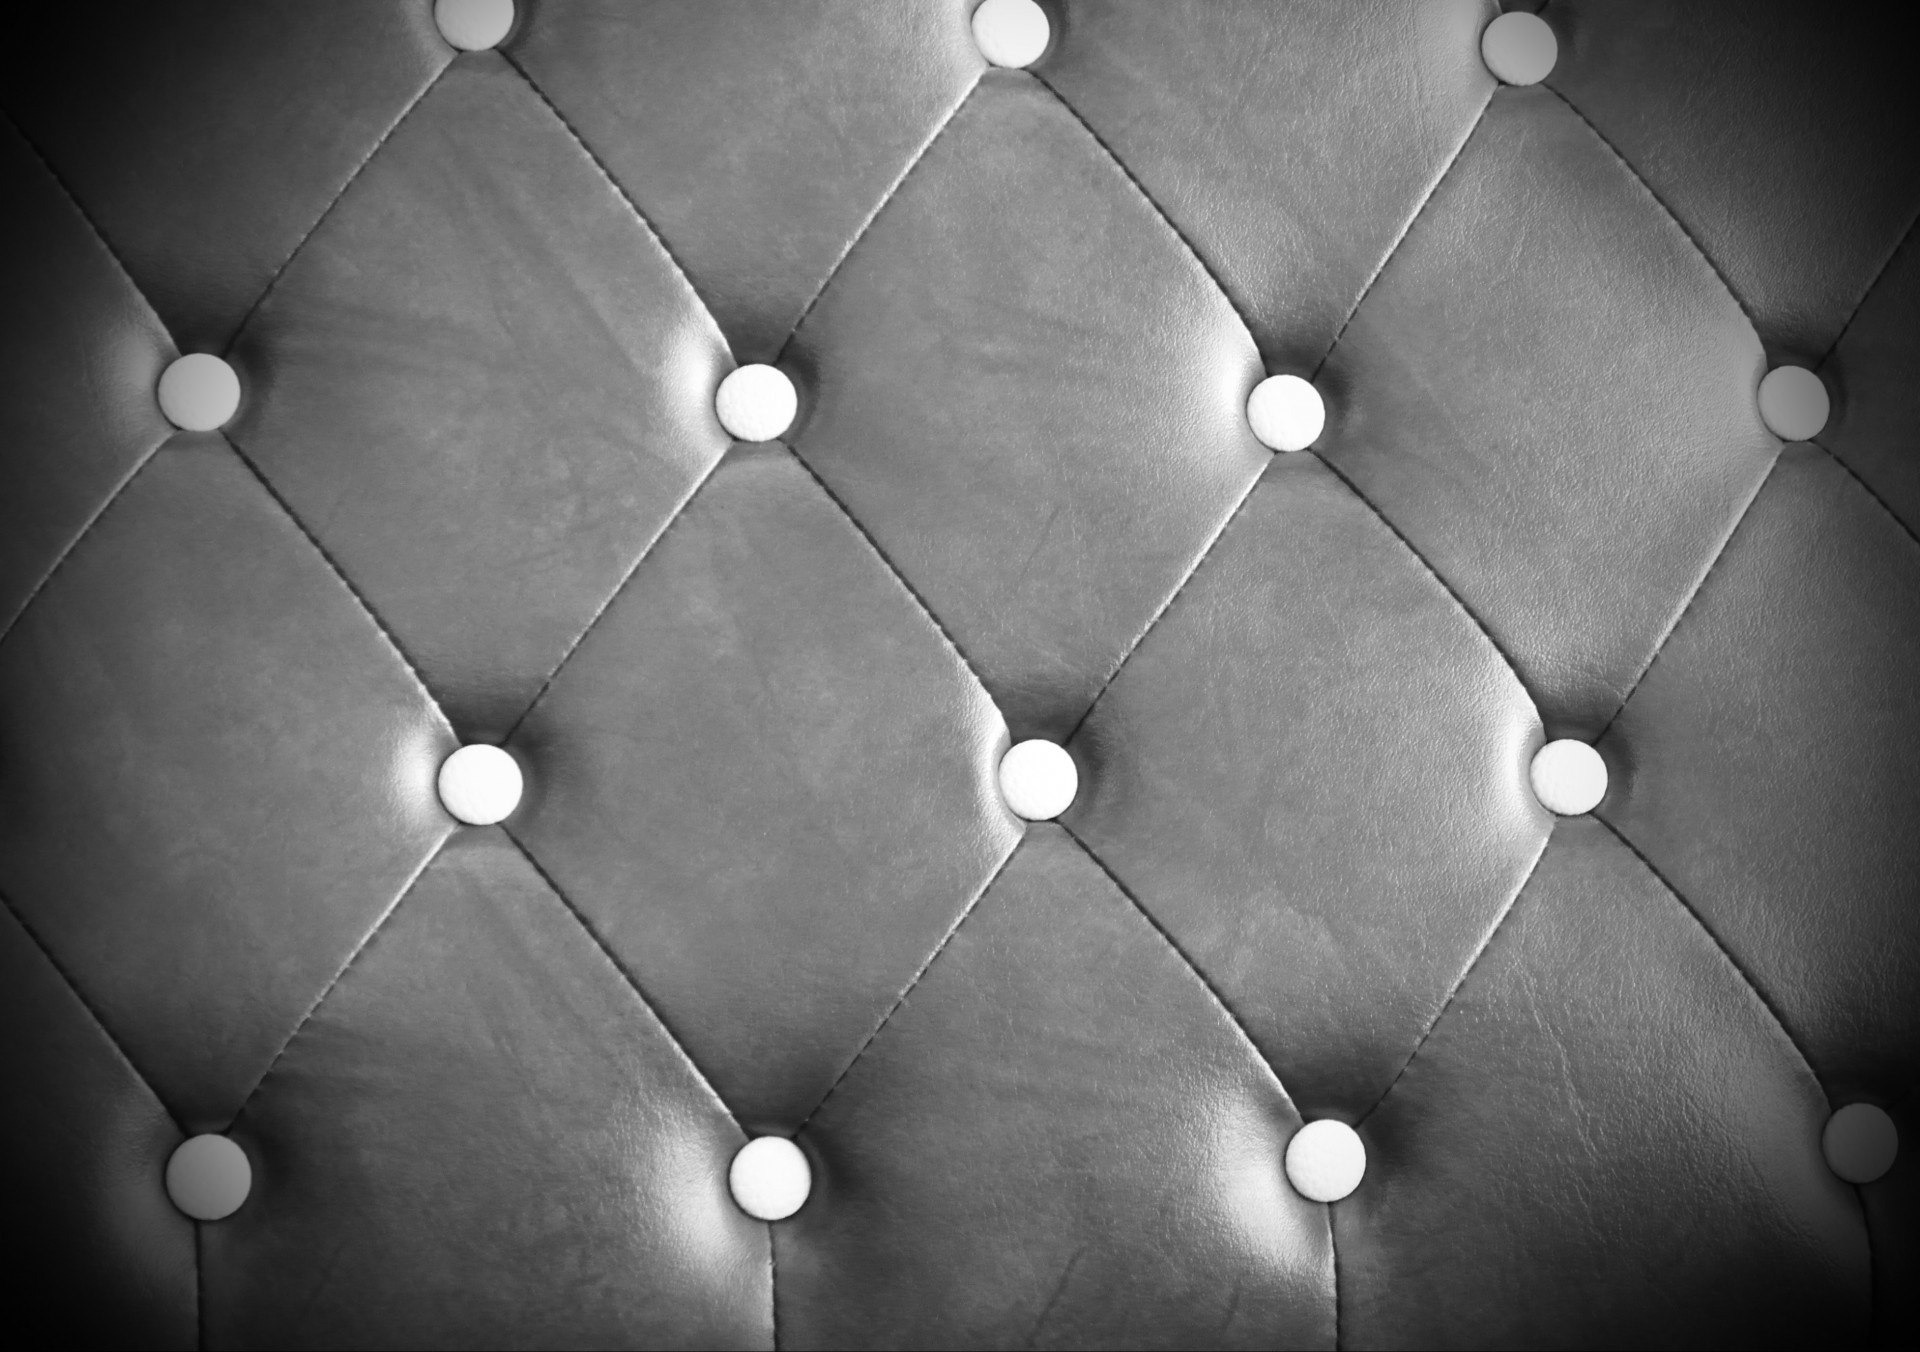
drop, light, abstract, black and white, white, leather, photography, antique, leaf, interior, old, dark, pattern, line, color, darkness, fashion, black, furniture, monochrome, cloth, decor, material, plain, circle, fabric, close up, segment, lines, background, design, knob, symmetry, diagonal, shape, quality, decorating, macro photography, covering, genuine, monochrome photography